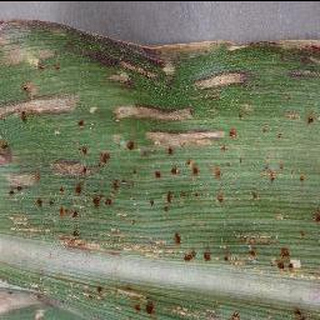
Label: corn_cercospora_leaf_spot